Geoffrey Thompson (British Army officer)

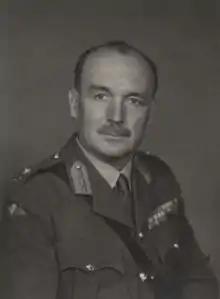
Lieutenant-General Sir Geoffrey Thompson, pictured here in 1957.

Lieutenant General Sir Geoffrey Stuart Thompson (6 January 1905 – 15 November 1983) was a senior British Army officer who became Military Secretary.